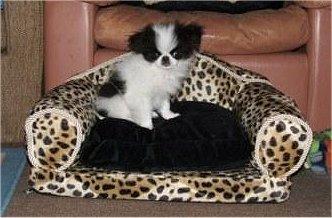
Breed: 249-n000106-Japanese_spaniel